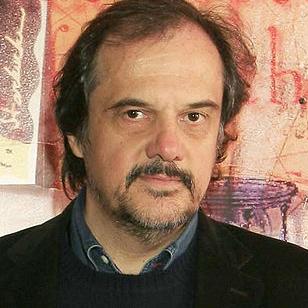
Age: 56